Stephen Hawking

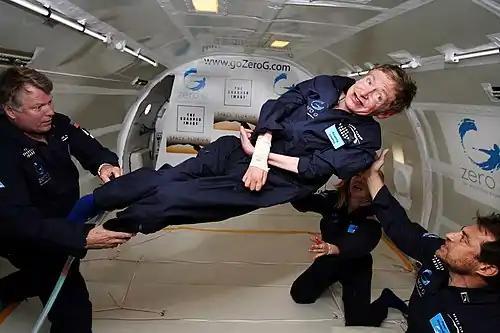
Hawking taking a zero-gravity flight in a reduced-gravity aircraft, April 2007

Several buildings have been named after him, including the Stephen W. Hawking Science Museum in San Salvador, ElSalvador, the Stephen Hawking Building in Cambridge, and the Stephen Hawking Centre at the Perimeter Institute in Canada. Appropriately, given Hawking's association with time, he unveiled the mechanical "Chronophage" (or time-eating) Corpus Clock at Corpus Christi College, Cambridge in September 2008.